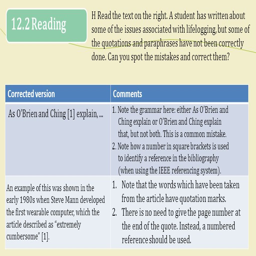
h read the text on the right .